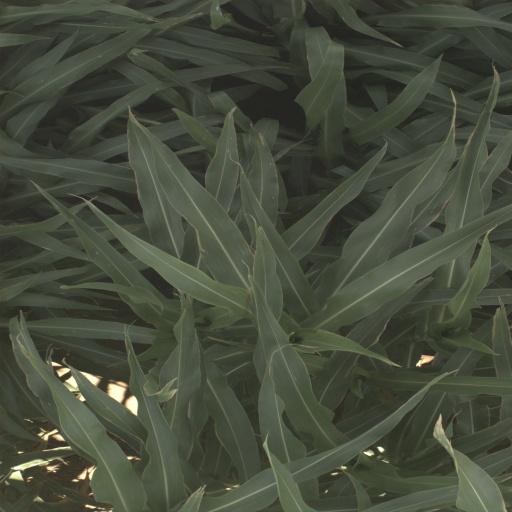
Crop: sorghum